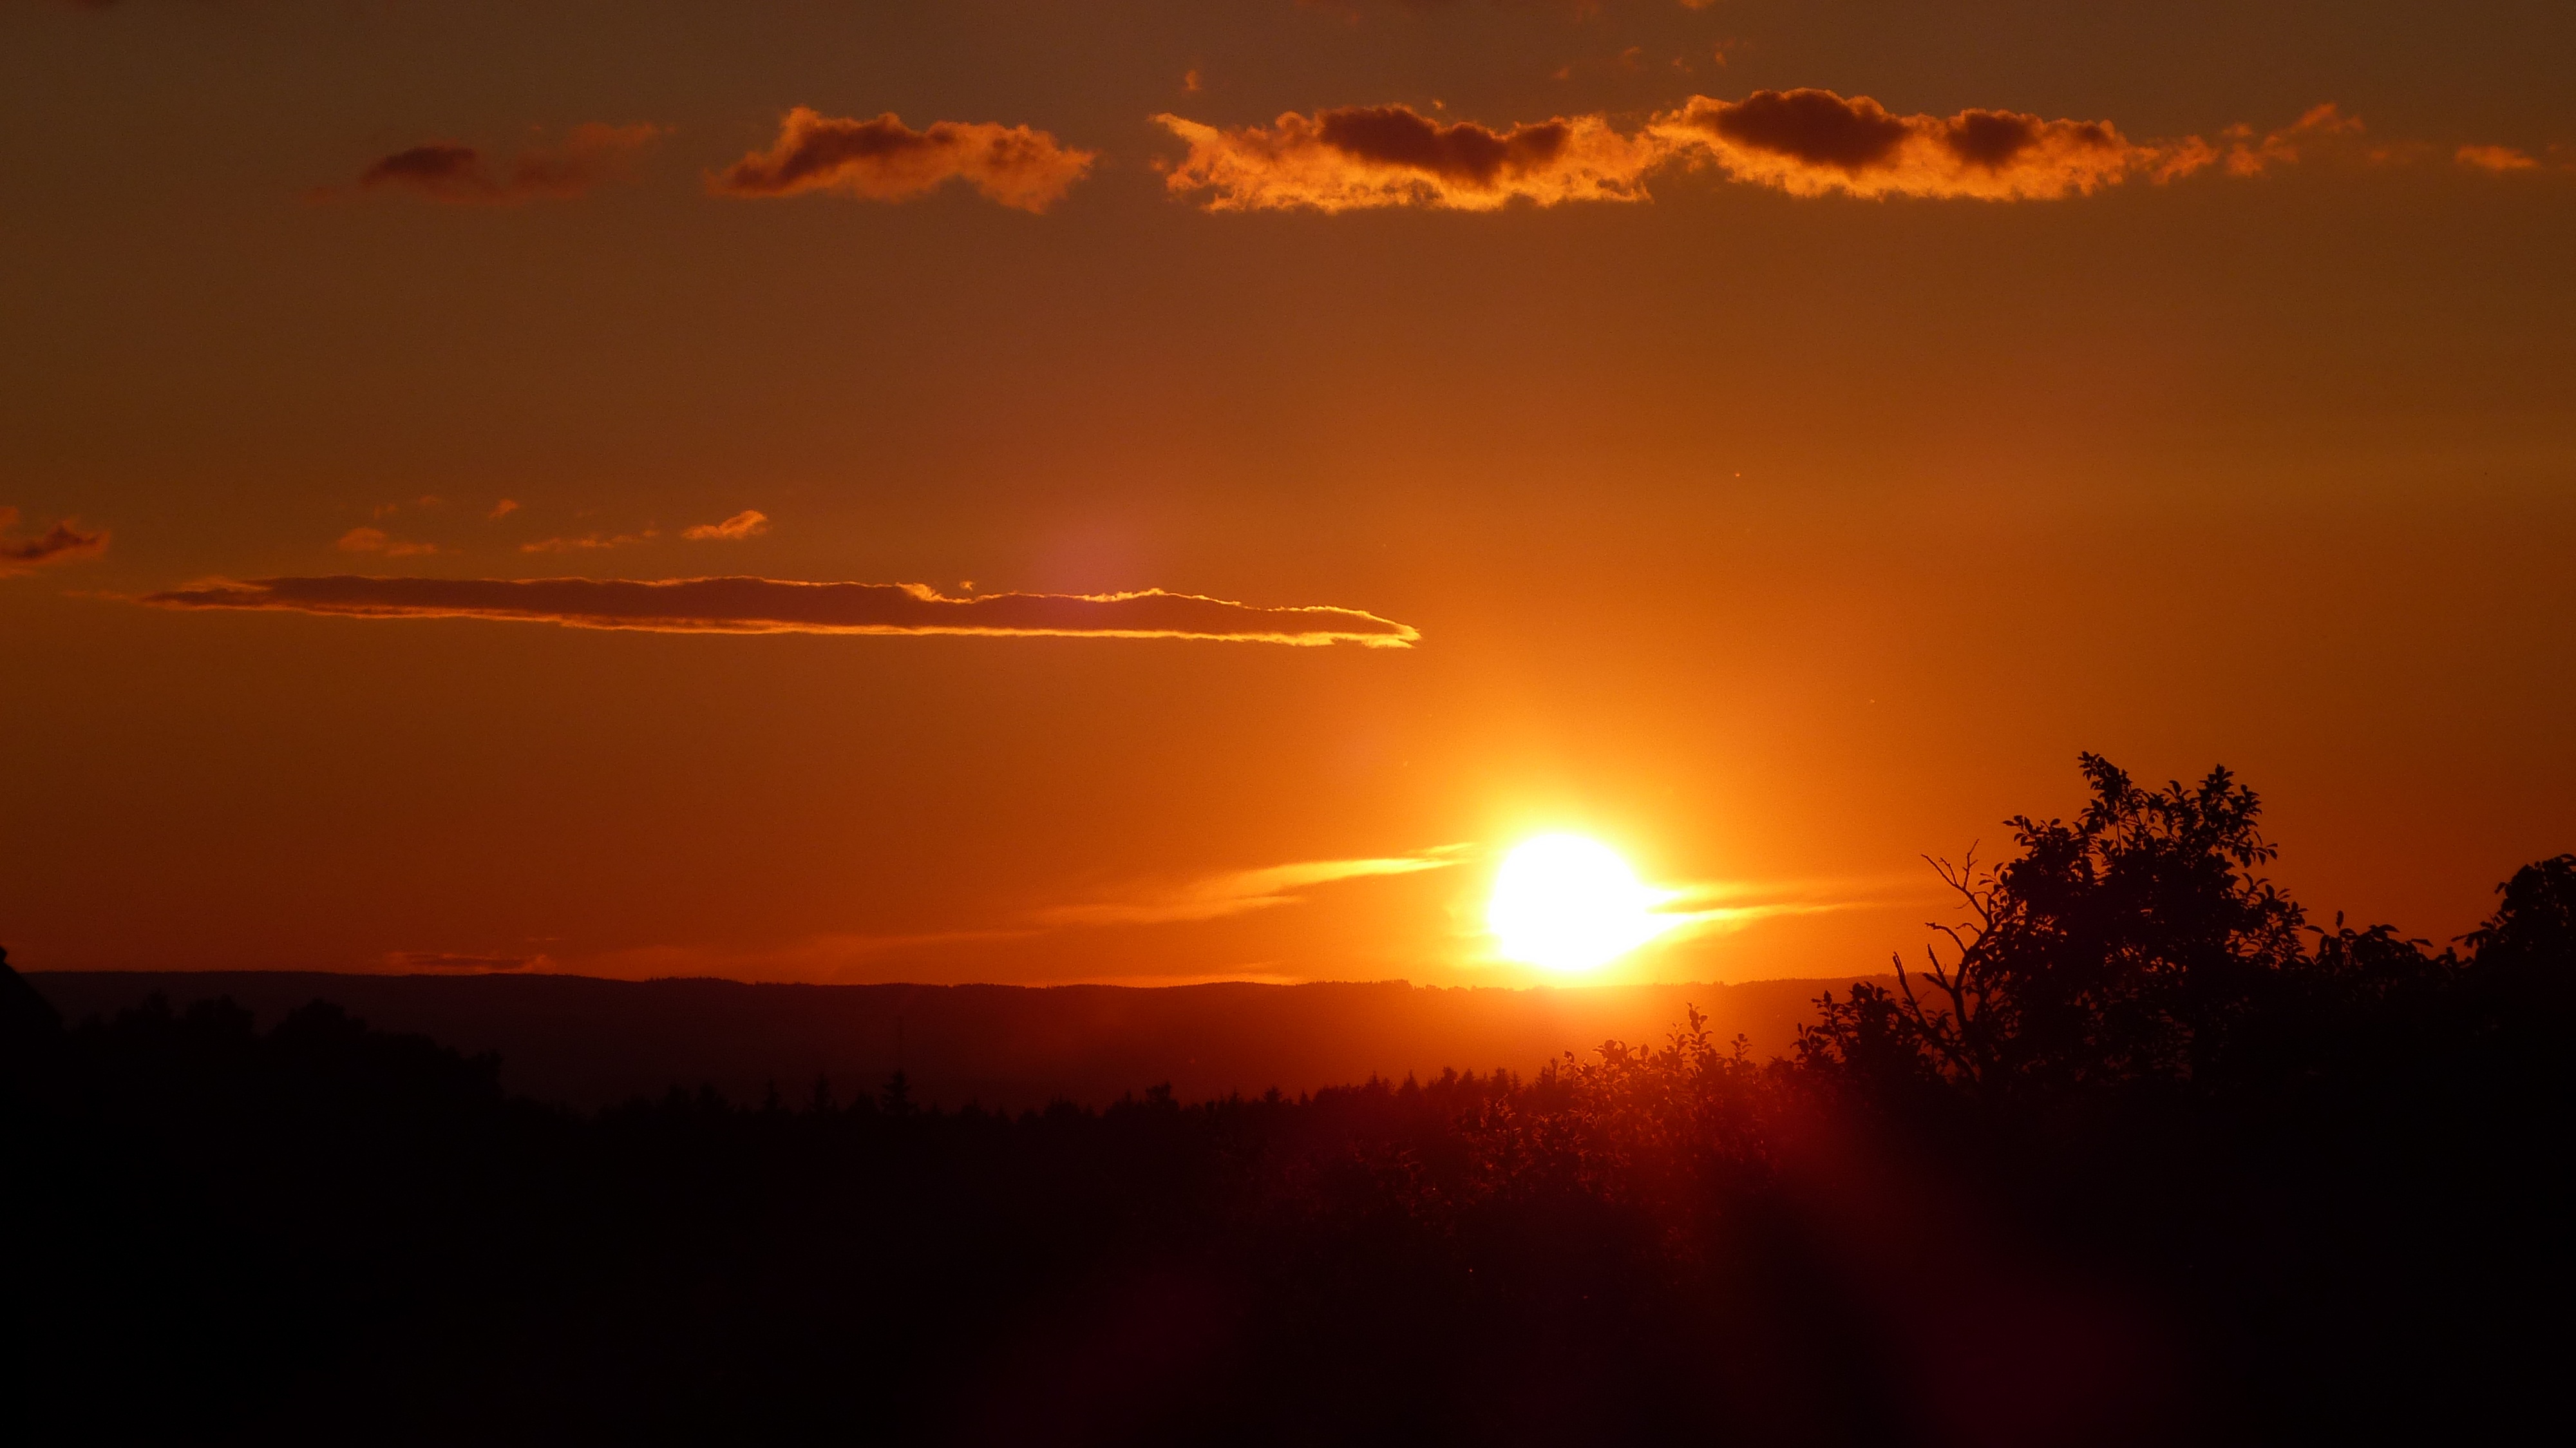
horizon, cloud, sky, sun, sunrise, sunset, sunlight, morning, dawn, atmosphere, dusk, evening, west, afterglow, astronomical object, atmospheric phenomenon, red sky at morning